Zdena Studenková

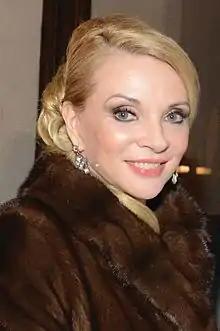
Zdena Studenkova - PLASTIKA (2013)

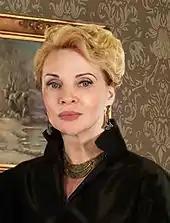
Studenková co-starred as Božena Škvorová in the Czech TV series "The First Republic" (2014).

Zdena Studenková (born May 19, 1954) is a Slovak film and stage actress, and a musical theater singer. She is the holder of the most number of "OTO" Awards, having won eight times in total.